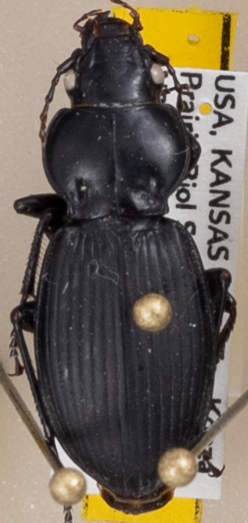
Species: Cyclotrachelus sodalis colossus
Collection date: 2022-07-06
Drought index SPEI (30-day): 1.128
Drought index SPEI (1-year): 0.006
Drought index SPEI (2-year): -0.05